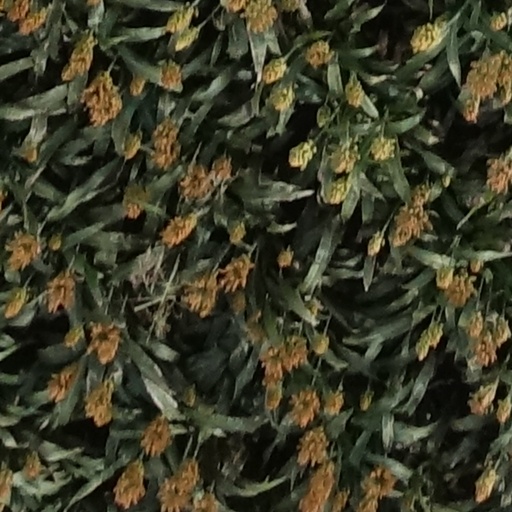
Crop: sorghum